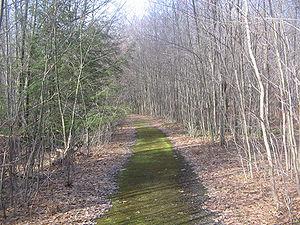
Gibson Township est un township, situé au sud du comté de Cameron, aux États-Unis. En 2010, il comptait une population de 164 habitants.